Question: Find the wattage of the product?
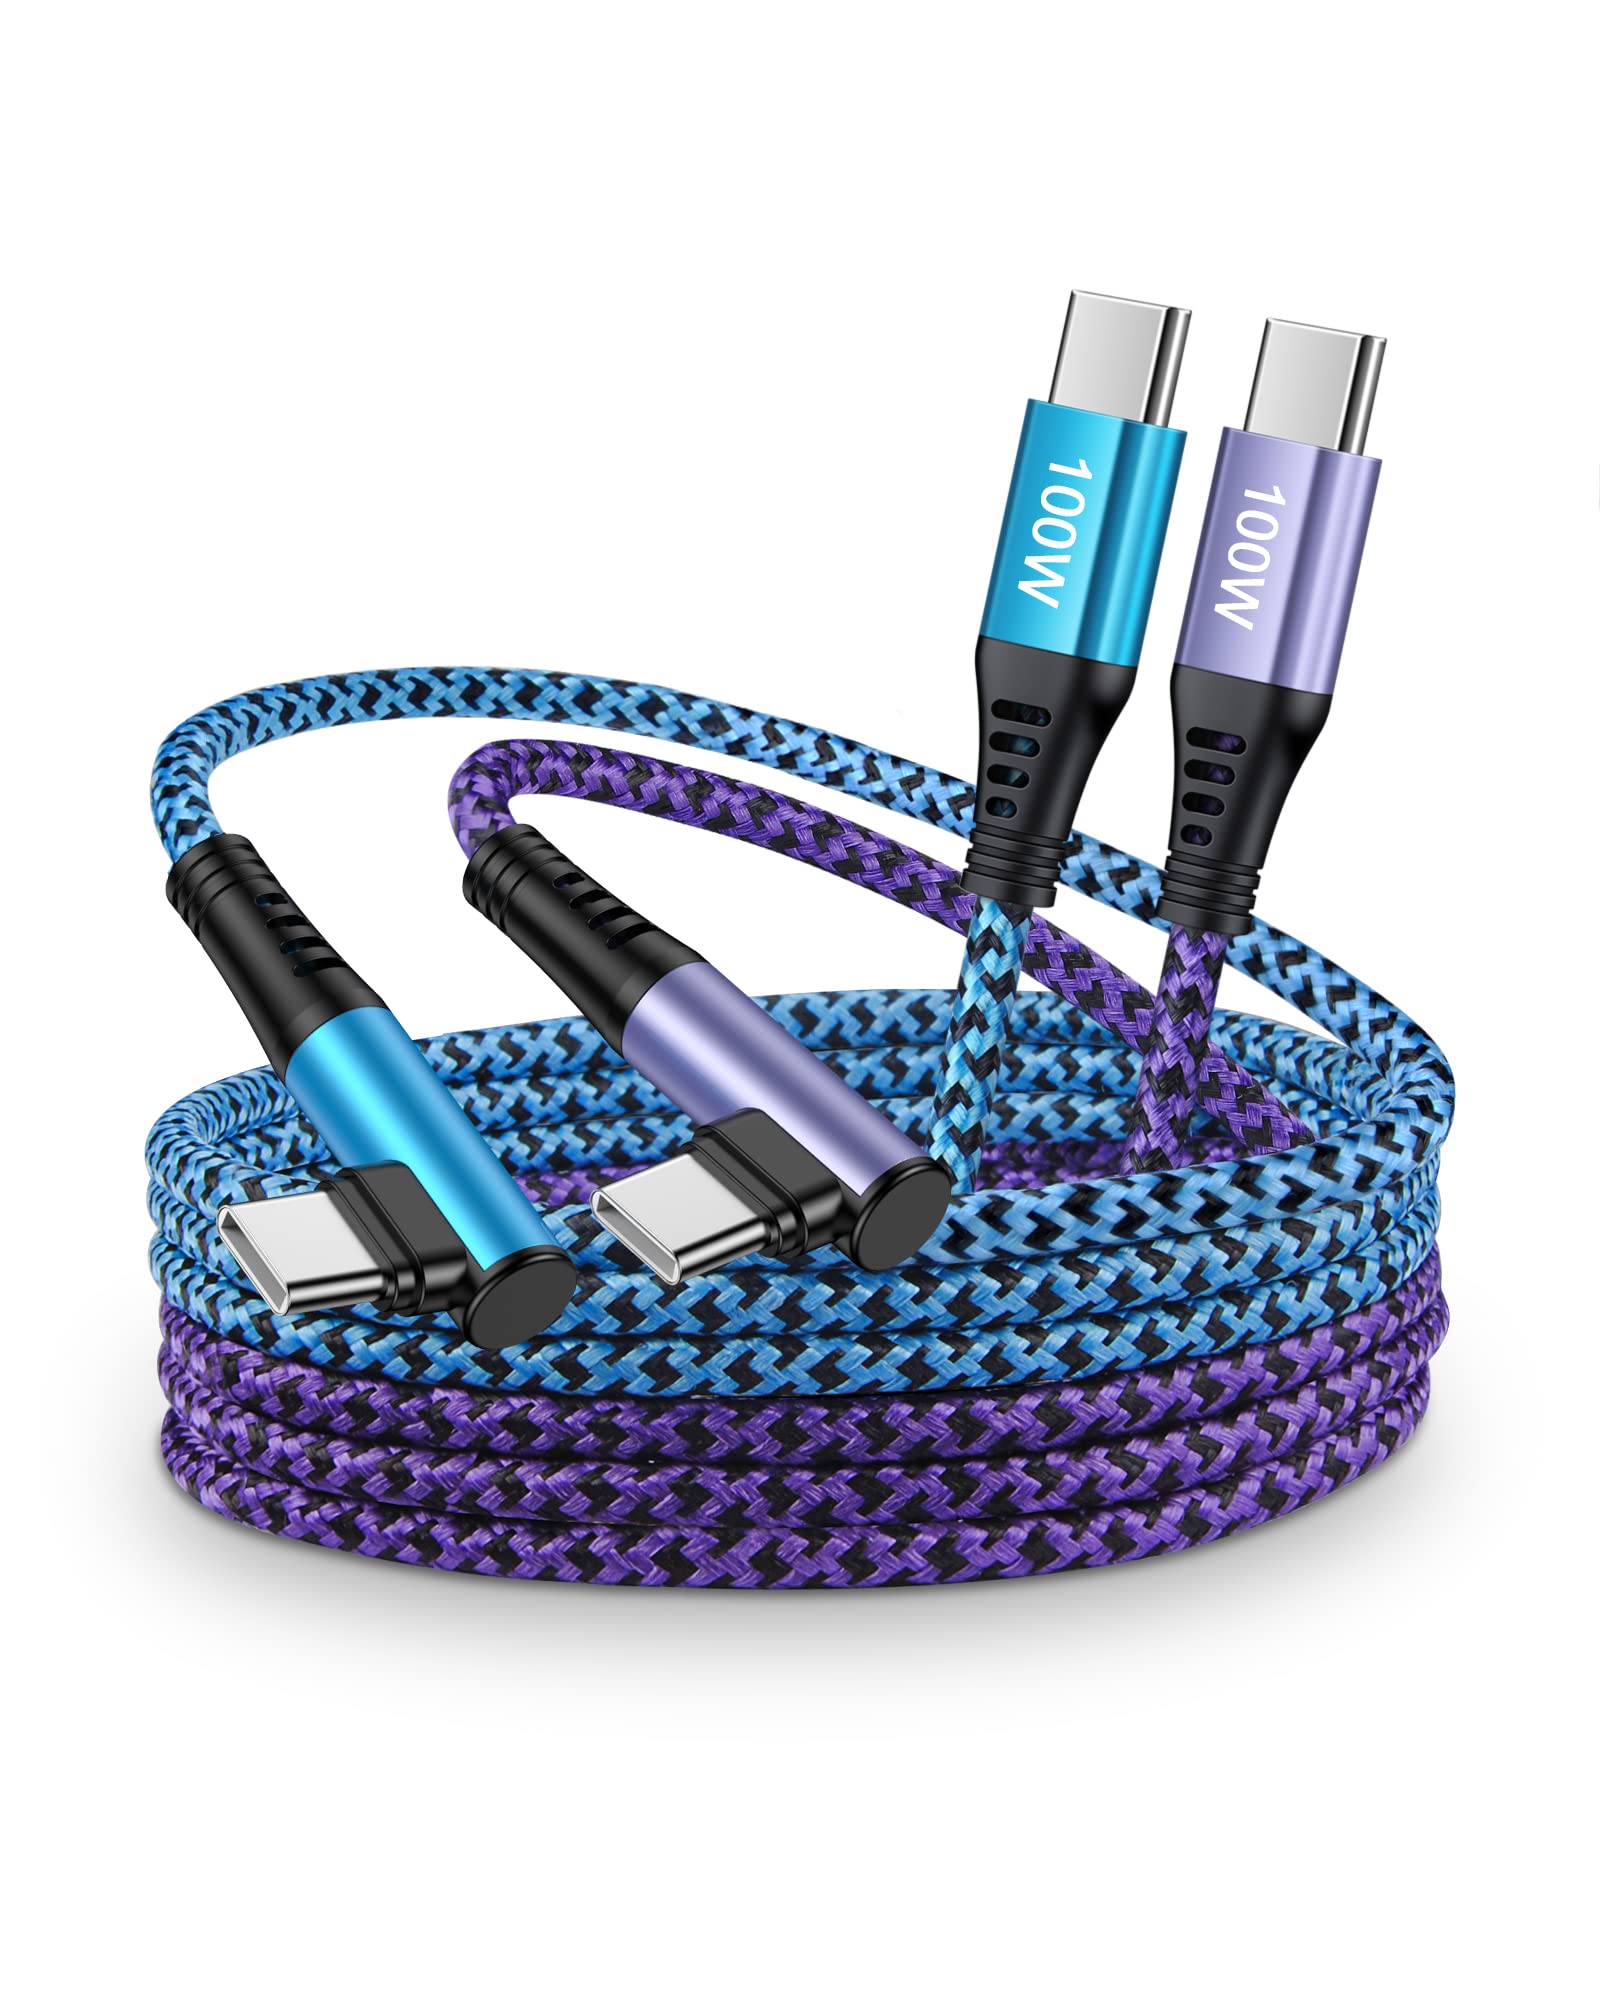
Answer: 100.0 watt